George Uhle

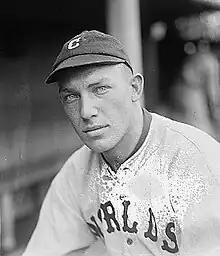
Uhle in 1921

George Ernest Uhle (September 18, 1898 – February 26, 1985) was an American Major League Baseball pitcher. Born in Cleveland, Ohio, he began his playing career with his hometown Cleveland Indians. After ten seasons, during which time he led the American League in wins, innings pitched, complete games, shutouts, and games started, he was traded in 1928 to the Detroit Tigers for Jackie Tavener and Ken Holloway. He went on to play with the New York Giants, New York Yankees, and again with the Indians. When his career ended in 1936, he had won 200 games. His lifetime batting average of .289 (393-for-1360) is still a record for a pitcher (not playing at any other position)